Dmitry Kiselyov (film director)

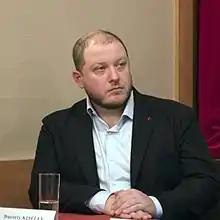
Kiselyov in 2017

Dmitry Igorevich Kiselyov (born June 5, 1978) is a Russian film director. He graduated from Moscow Technical University of Communications and Informatics. He has been working in Timur Bekmambetov’s team since 1997.